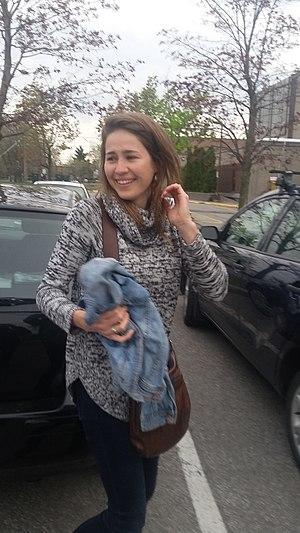
Ma photo de Salomé Leclerc, à Longueuil (Québec, Canada), à l'extérieur du théâtre de la Ville.